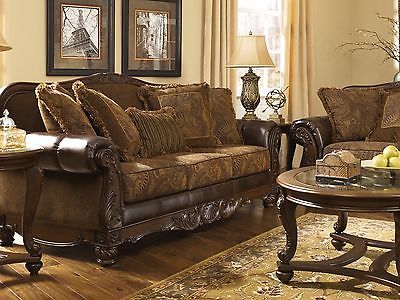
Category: sofa